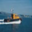
Label: ship